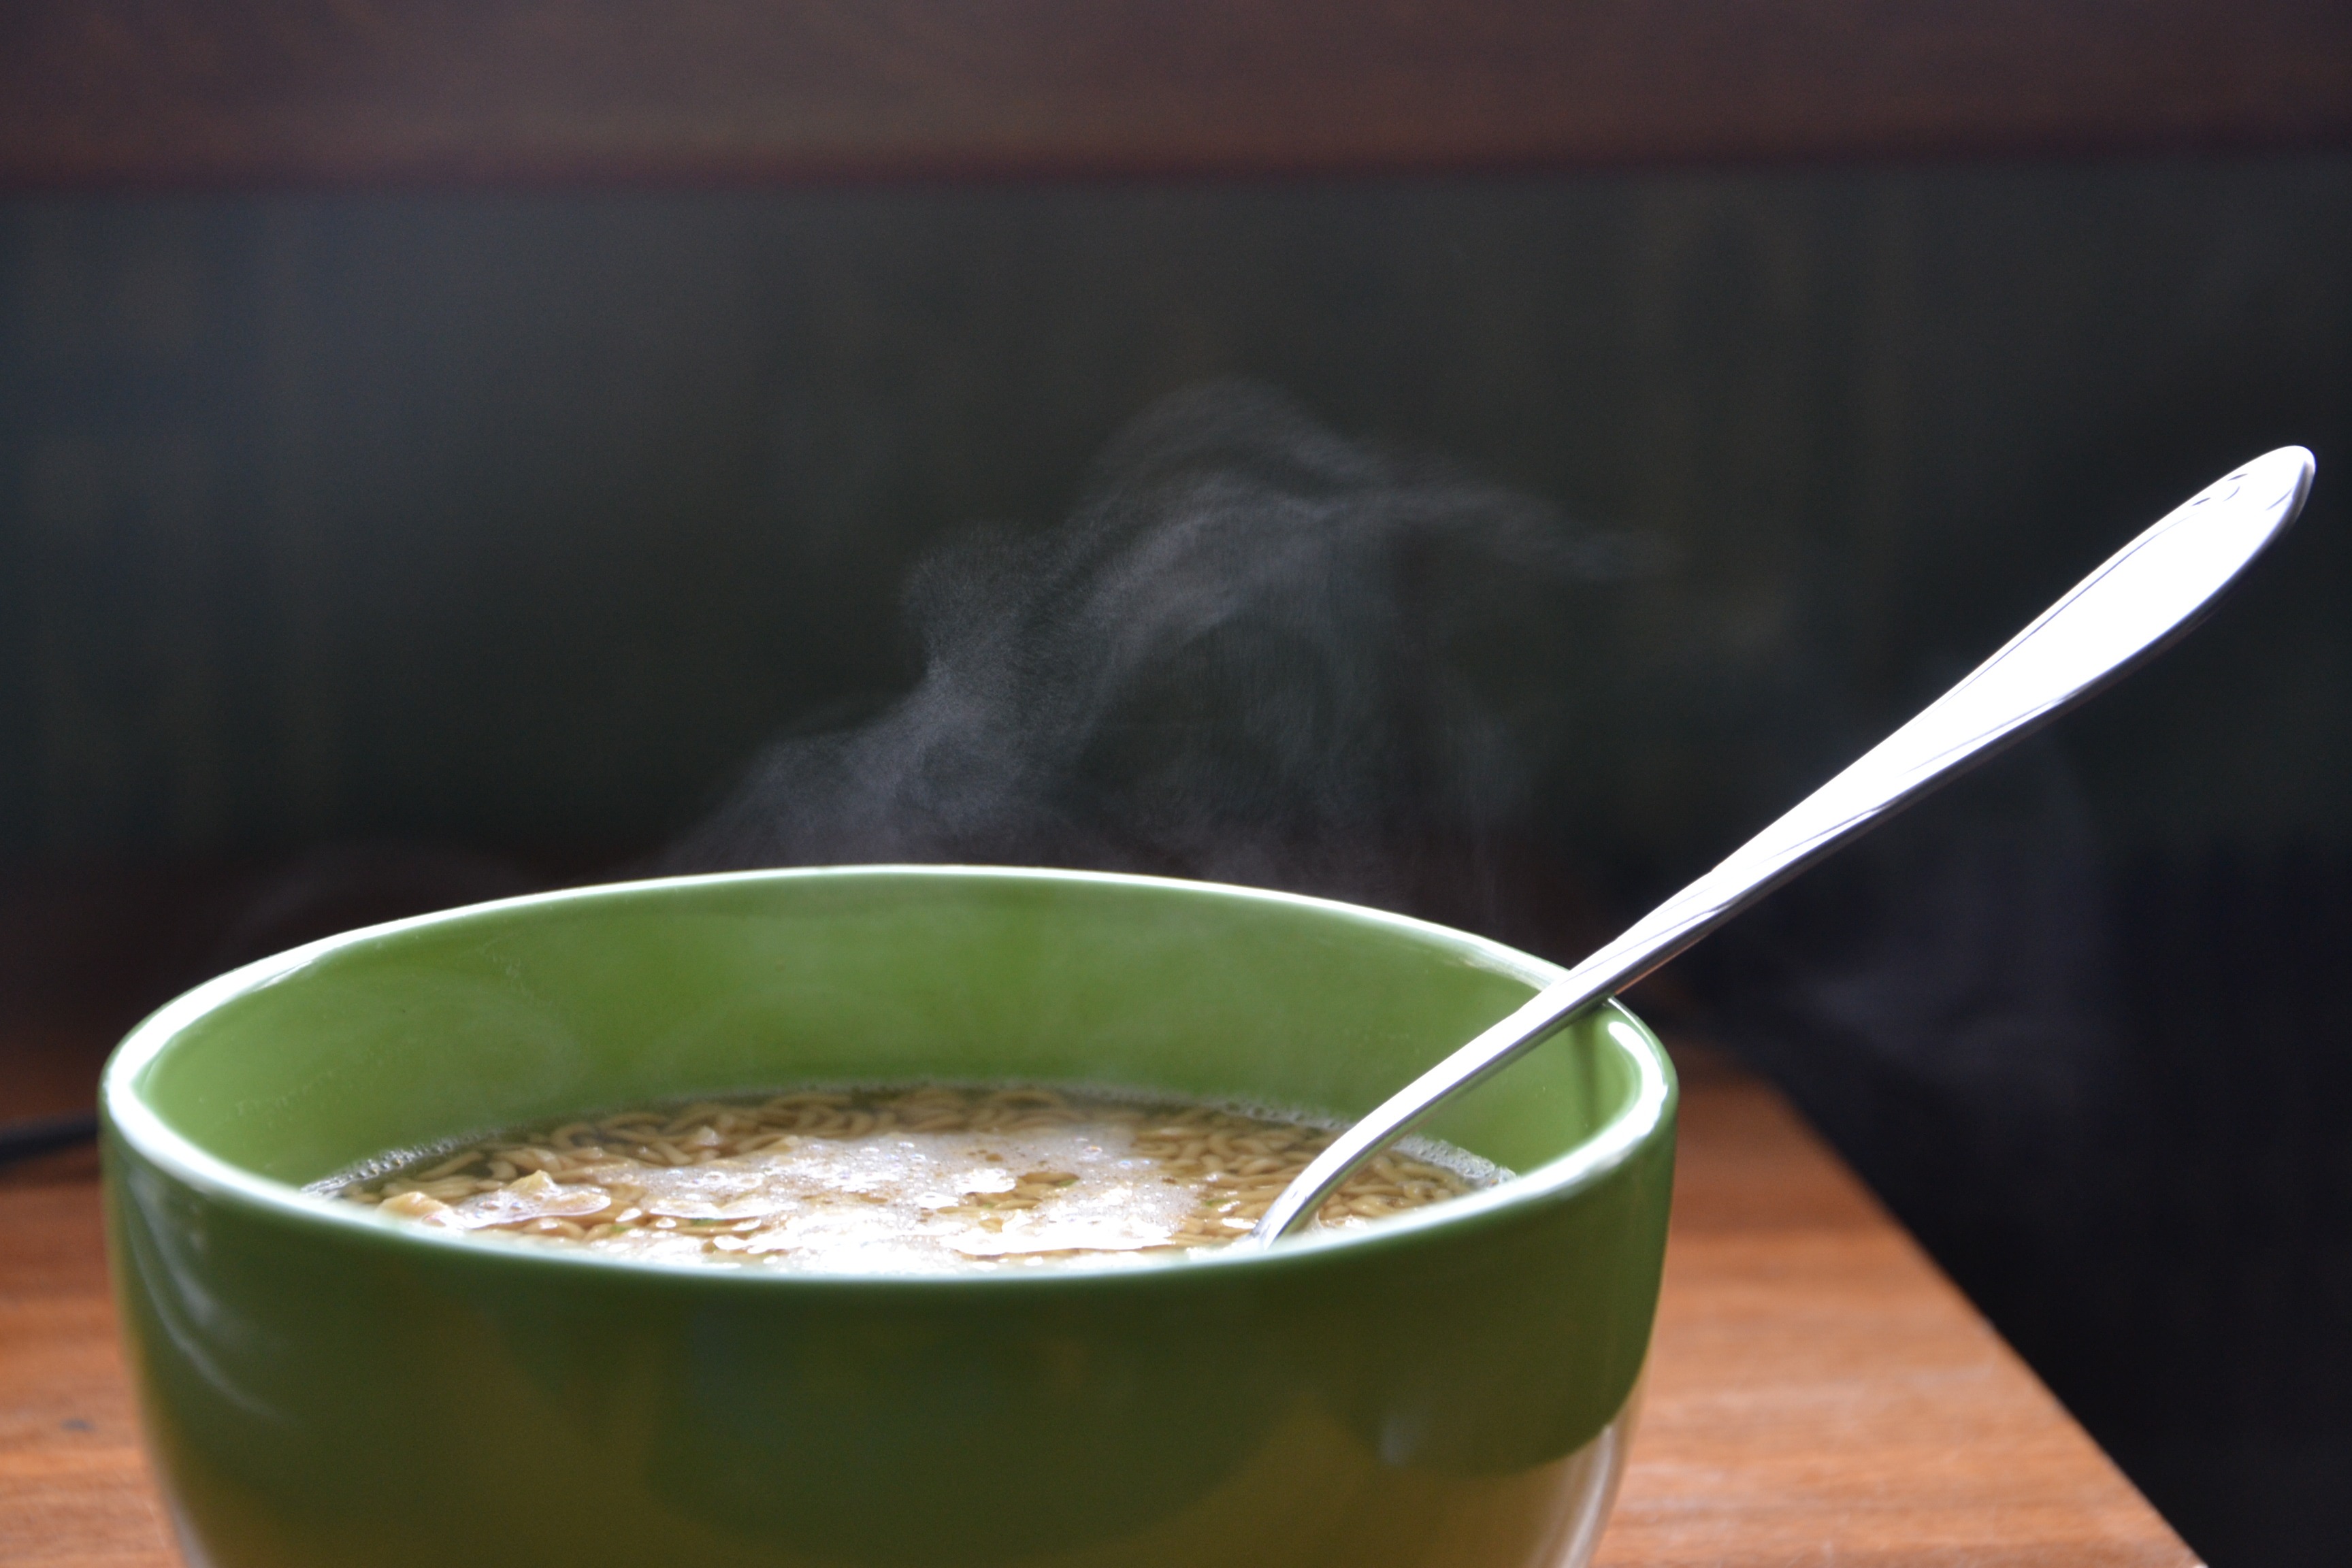
bowl, dish, food, produce, drink, pasta, soup, cook, dinner, hot, catering, flavor, the bowl, teaspoon, zupka chi skaho, zupka chi skaho chinese